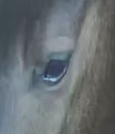
Face region: eyes (orbital_tightening_and_eye_area)
Pain indicator: not_present